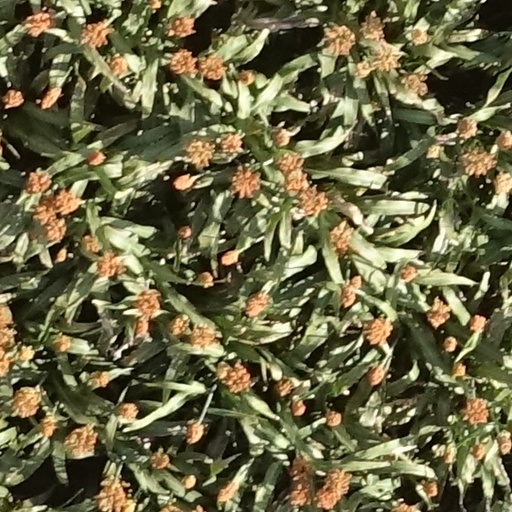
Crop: sorghum